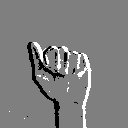
ASL letter: a